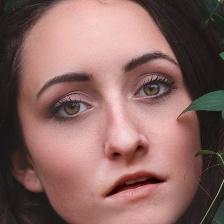
Label: faces